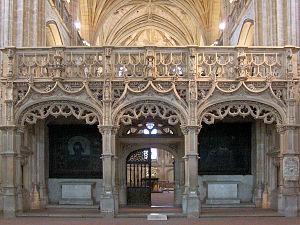
Bourg-en-Bresse (Ain, France), église de Brou, jubé en pierre taillée séparant le chœur de la nef.
L'église Saint-Nicolas-de-Tolentin de Brou est une église faisant partie du monastère royal de Brou, à Bourg-en-Bresse dans l'Ain, qui fut construite à la demande de Marguerite d'Autriche.